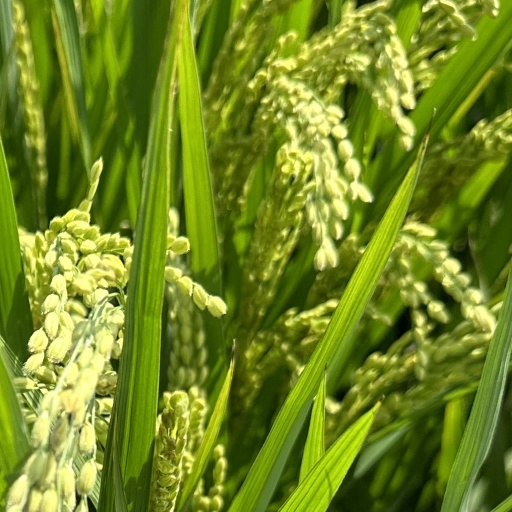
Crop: rice